Silver sweep

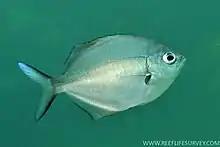
juvenile

The silver sweep (Scorpis lineolata), also known as the false pompano, sweep, trumps or windawindawi, is a species of marine ray-finned fish from the subfamily Scorpidinae of the sea chub family Kyphosidae. It is native to the southwestern Pacific Ocean from Australia to New Zealand.